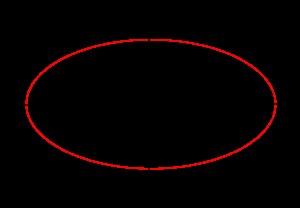
Le périmètre d'une figure plane est la longueur développée du contour de cette figure. Le calcul du périmètre sert par exemple à déterminer la quantité de grillage nécessaire à la clôture d'un terrain.
La trajectoire d'une comète est l'ensemble des positions successives d'une comète, calculées à l'aide de six paramètres.